Isogrid

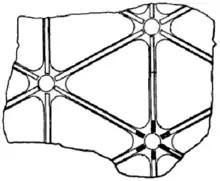
Top view of isogrid panel

Isogrid structures are related to sandwich-structured composite panels; both can be modeled using sandwich theory, which describes structures with separated, stiff face sheets and a lighter interconnecting layer. Isogrids are manufactured from single sheets of material and with large-scale triangular openings, and an open pattern to the flanges, compared to closed sheets and foam or honeycomb structures for the sandwich-composite structures.